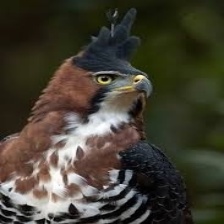
Species: ORNATE HAWK EAGLE
Scientific name: SPIZAETUS ORNATUS